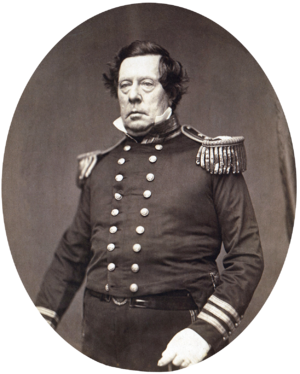
Matthew Calbraith Perry est un officier de marine américain, aujourd'hui principalement connu pour avoir dirigé en 1853-1854 une expédition militaire au Japon afin de forcer ce pays à ouvrir des relations diplomatiques et commercer avec l'Occident.